Saint Luke Drawing the Virgin

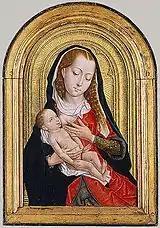
Master of the Legend of St. Ursula, "Virgin and Child", late 15th century

Despite the eminence of the painting and its many copies, little is known of its provenance before the 19th century. It seems likely that it is the painting Albrecht Dürer mentions in his diary recollection of his visit to the Low Countries in 1520. It is probably the same work recorded in a 1574 inventory of Philip II, kept at the Escorial. The painting is recorded in 1835 in the collection of Don Infante Sebastián Gabriel Borbón y Braganza, a grandnephew of Charles III of Spain and himself an artist. Gabriel's inventory notes described the panel in detail, attributed it to Lucas van Leyden, and suggested an earlier restoration. It was donated to the Museum of Fine Arts in 1893 by Henry Lee Higginson after his purchase at a New York auction in 1889. Photographs from 1914 show it in an ornate, decorative frame which is probably the same as in Gabriel's 1835 description.